Hendrick de Somer

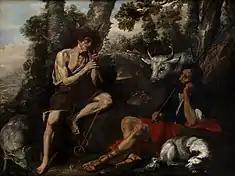
"Mercury and Argus"

Hendrick de Somer is generally identified with the 'Enrico Fiammingo' mentioned as a pupil of Jusepe de Ribera by the Italian art historian and painter Bernardo de' Dominici in the "Vite dei Pittori, Scultori, ed Architetti Napolitani" (Lives of the Neapolitan Painters, Sculptors, and Architects) (1742-1743). Until quite recently the artist was confused with a Dutch painter from Amsterdam with an almost identical name called Hendrick van Someren or Hendrick van Somer. The credit for discovering the true identity of Hendrick de Somer is due to Ulisse Prota-Giurleo who discovered a record of an 'Enrico de Somer' acting as a witness in a legal procedure relating to the marriage of the painter Viviano Codazzi in Naples. In the document the painter stated that he was at the time 29 years old and had lived in Naples for 12 years. This statement makes it possible to identify the year of his birth as 1607(it seems to be a false declaration : baptismal register Lokeren : baptized on 1602-08-27) and to fix the year of his arrival in Naples as 1624. The statement further names the artist's father as 'Gil'.